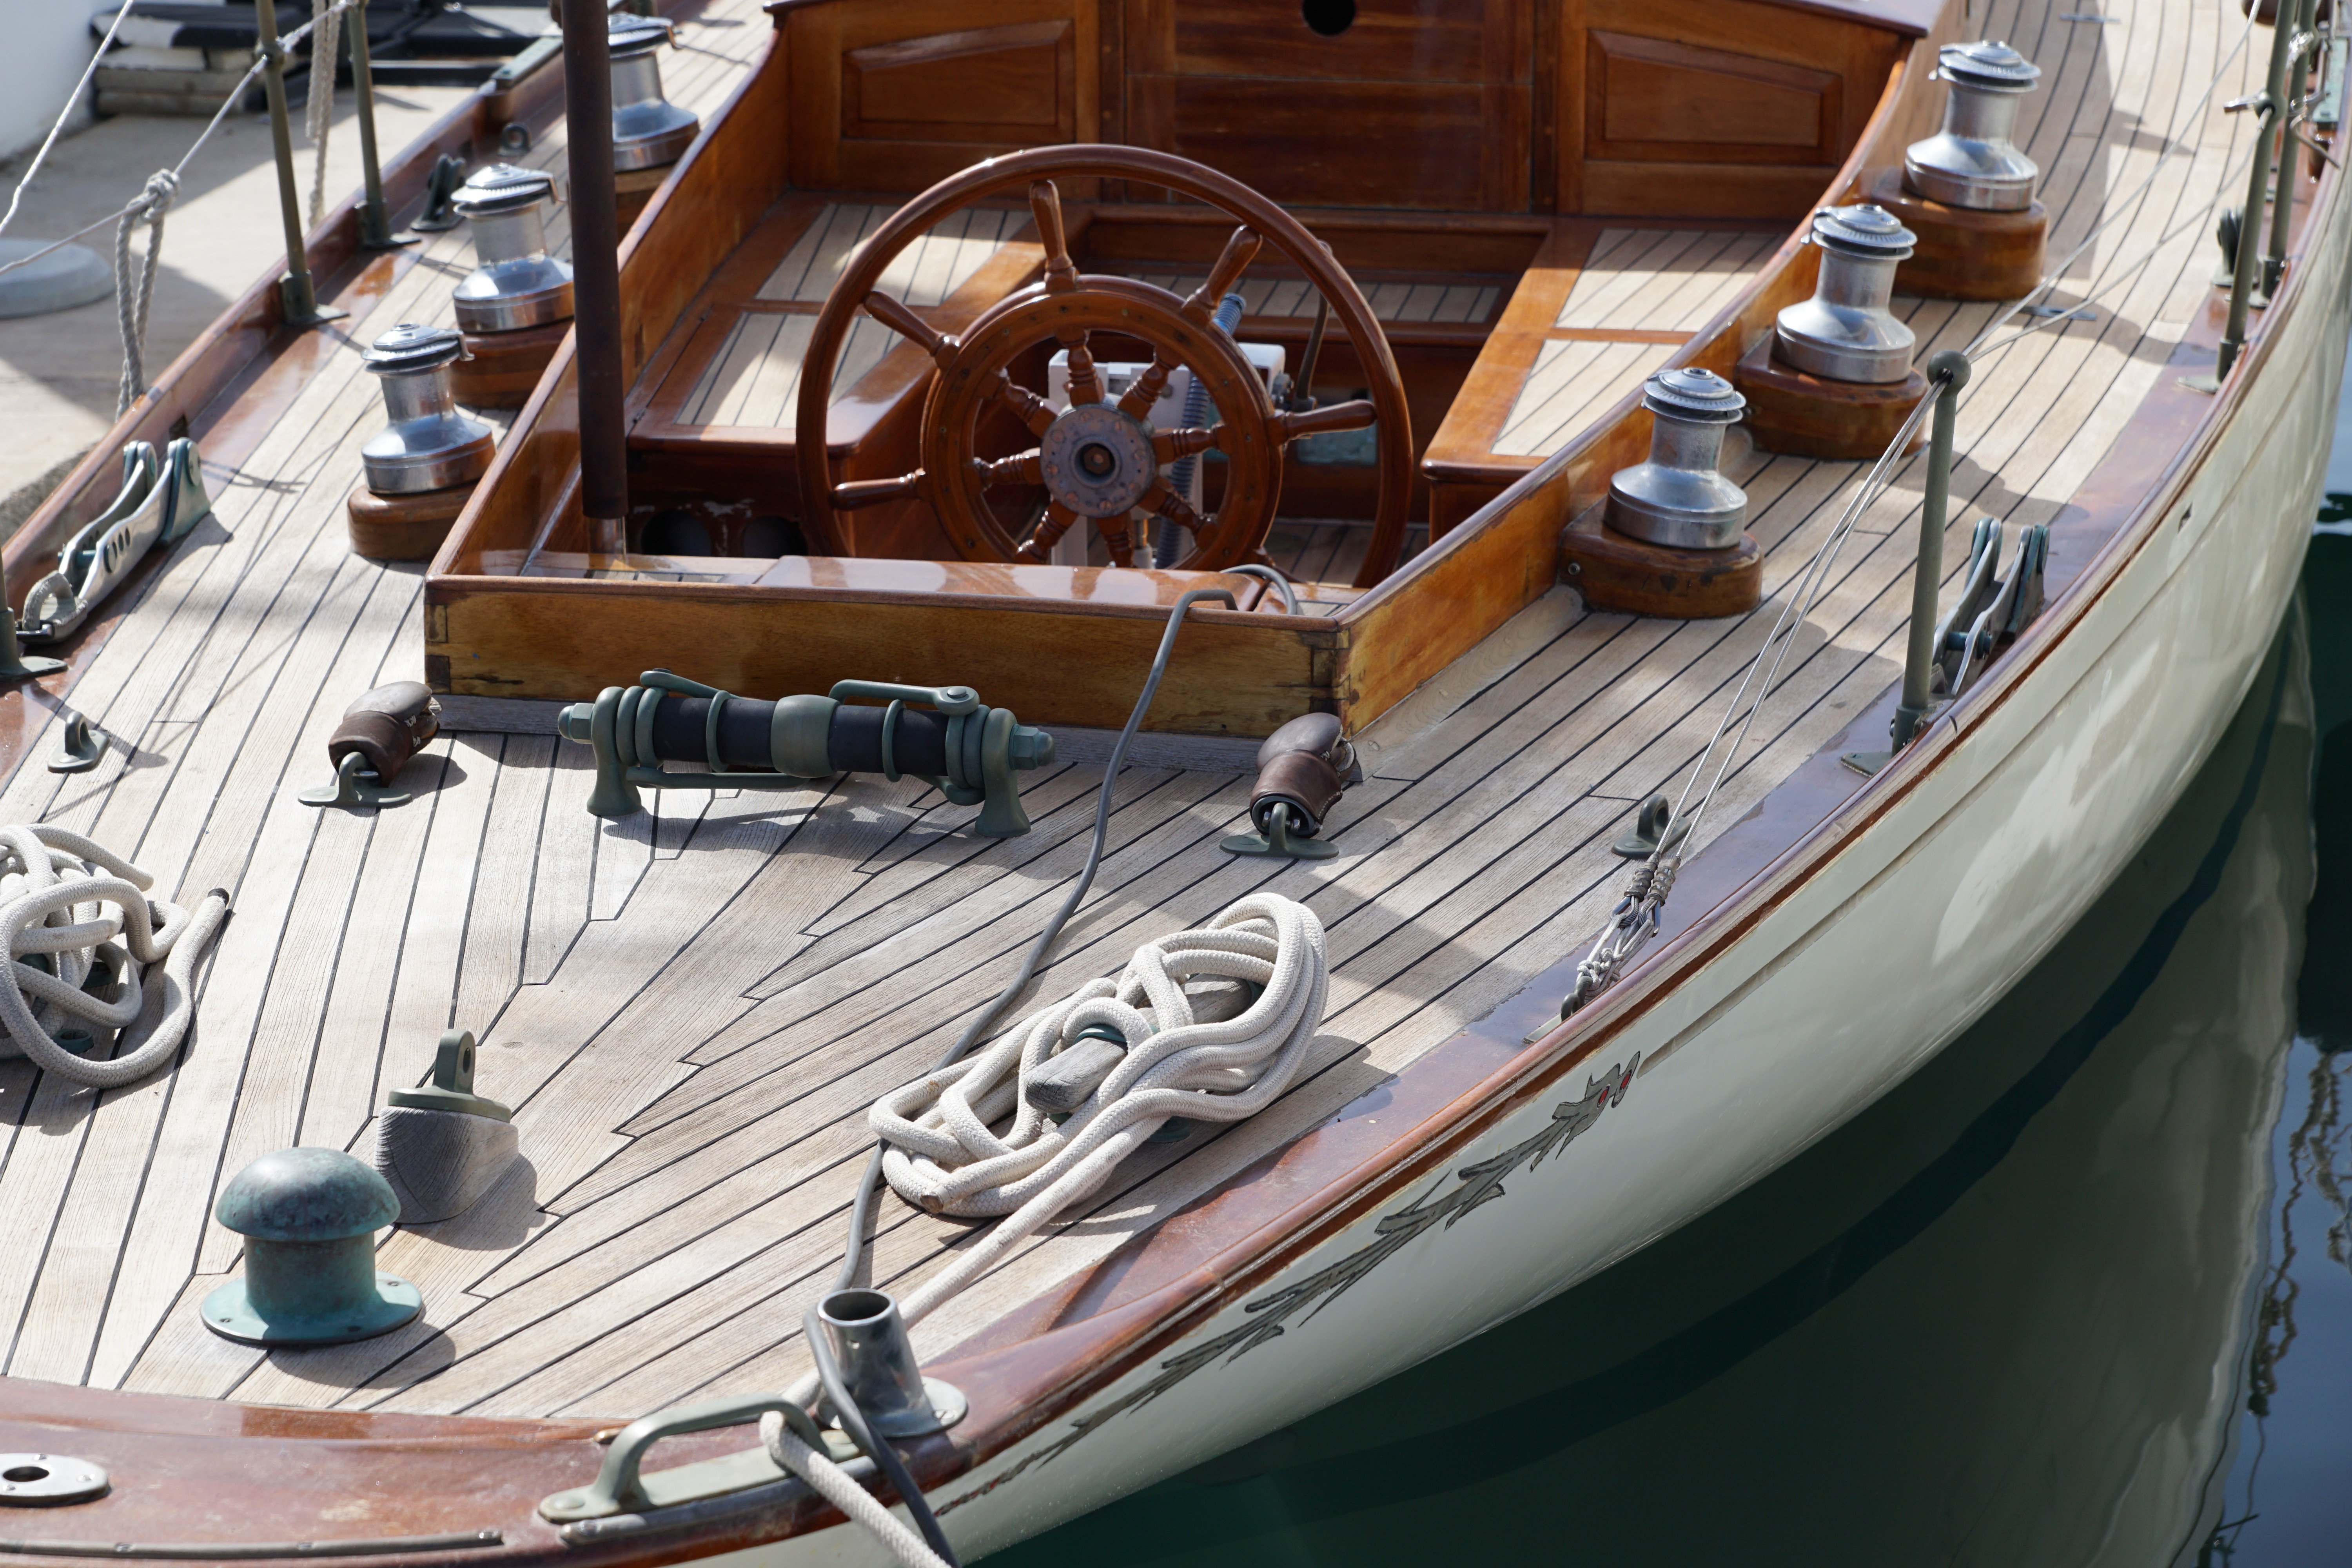
sea, water, wood, boat, old, ship, summer, boot, vehicle, mast, yacht, port, sailboat, motorboat, spain, luxury, watercraft, ecosystem, booked, sailing ship, ibiza, dinghy, eivissa, skiff, watercraft rowing, caravel, lugger